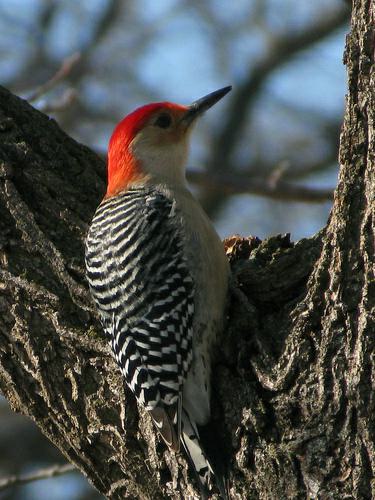
A photo of a red bellied woodpecker